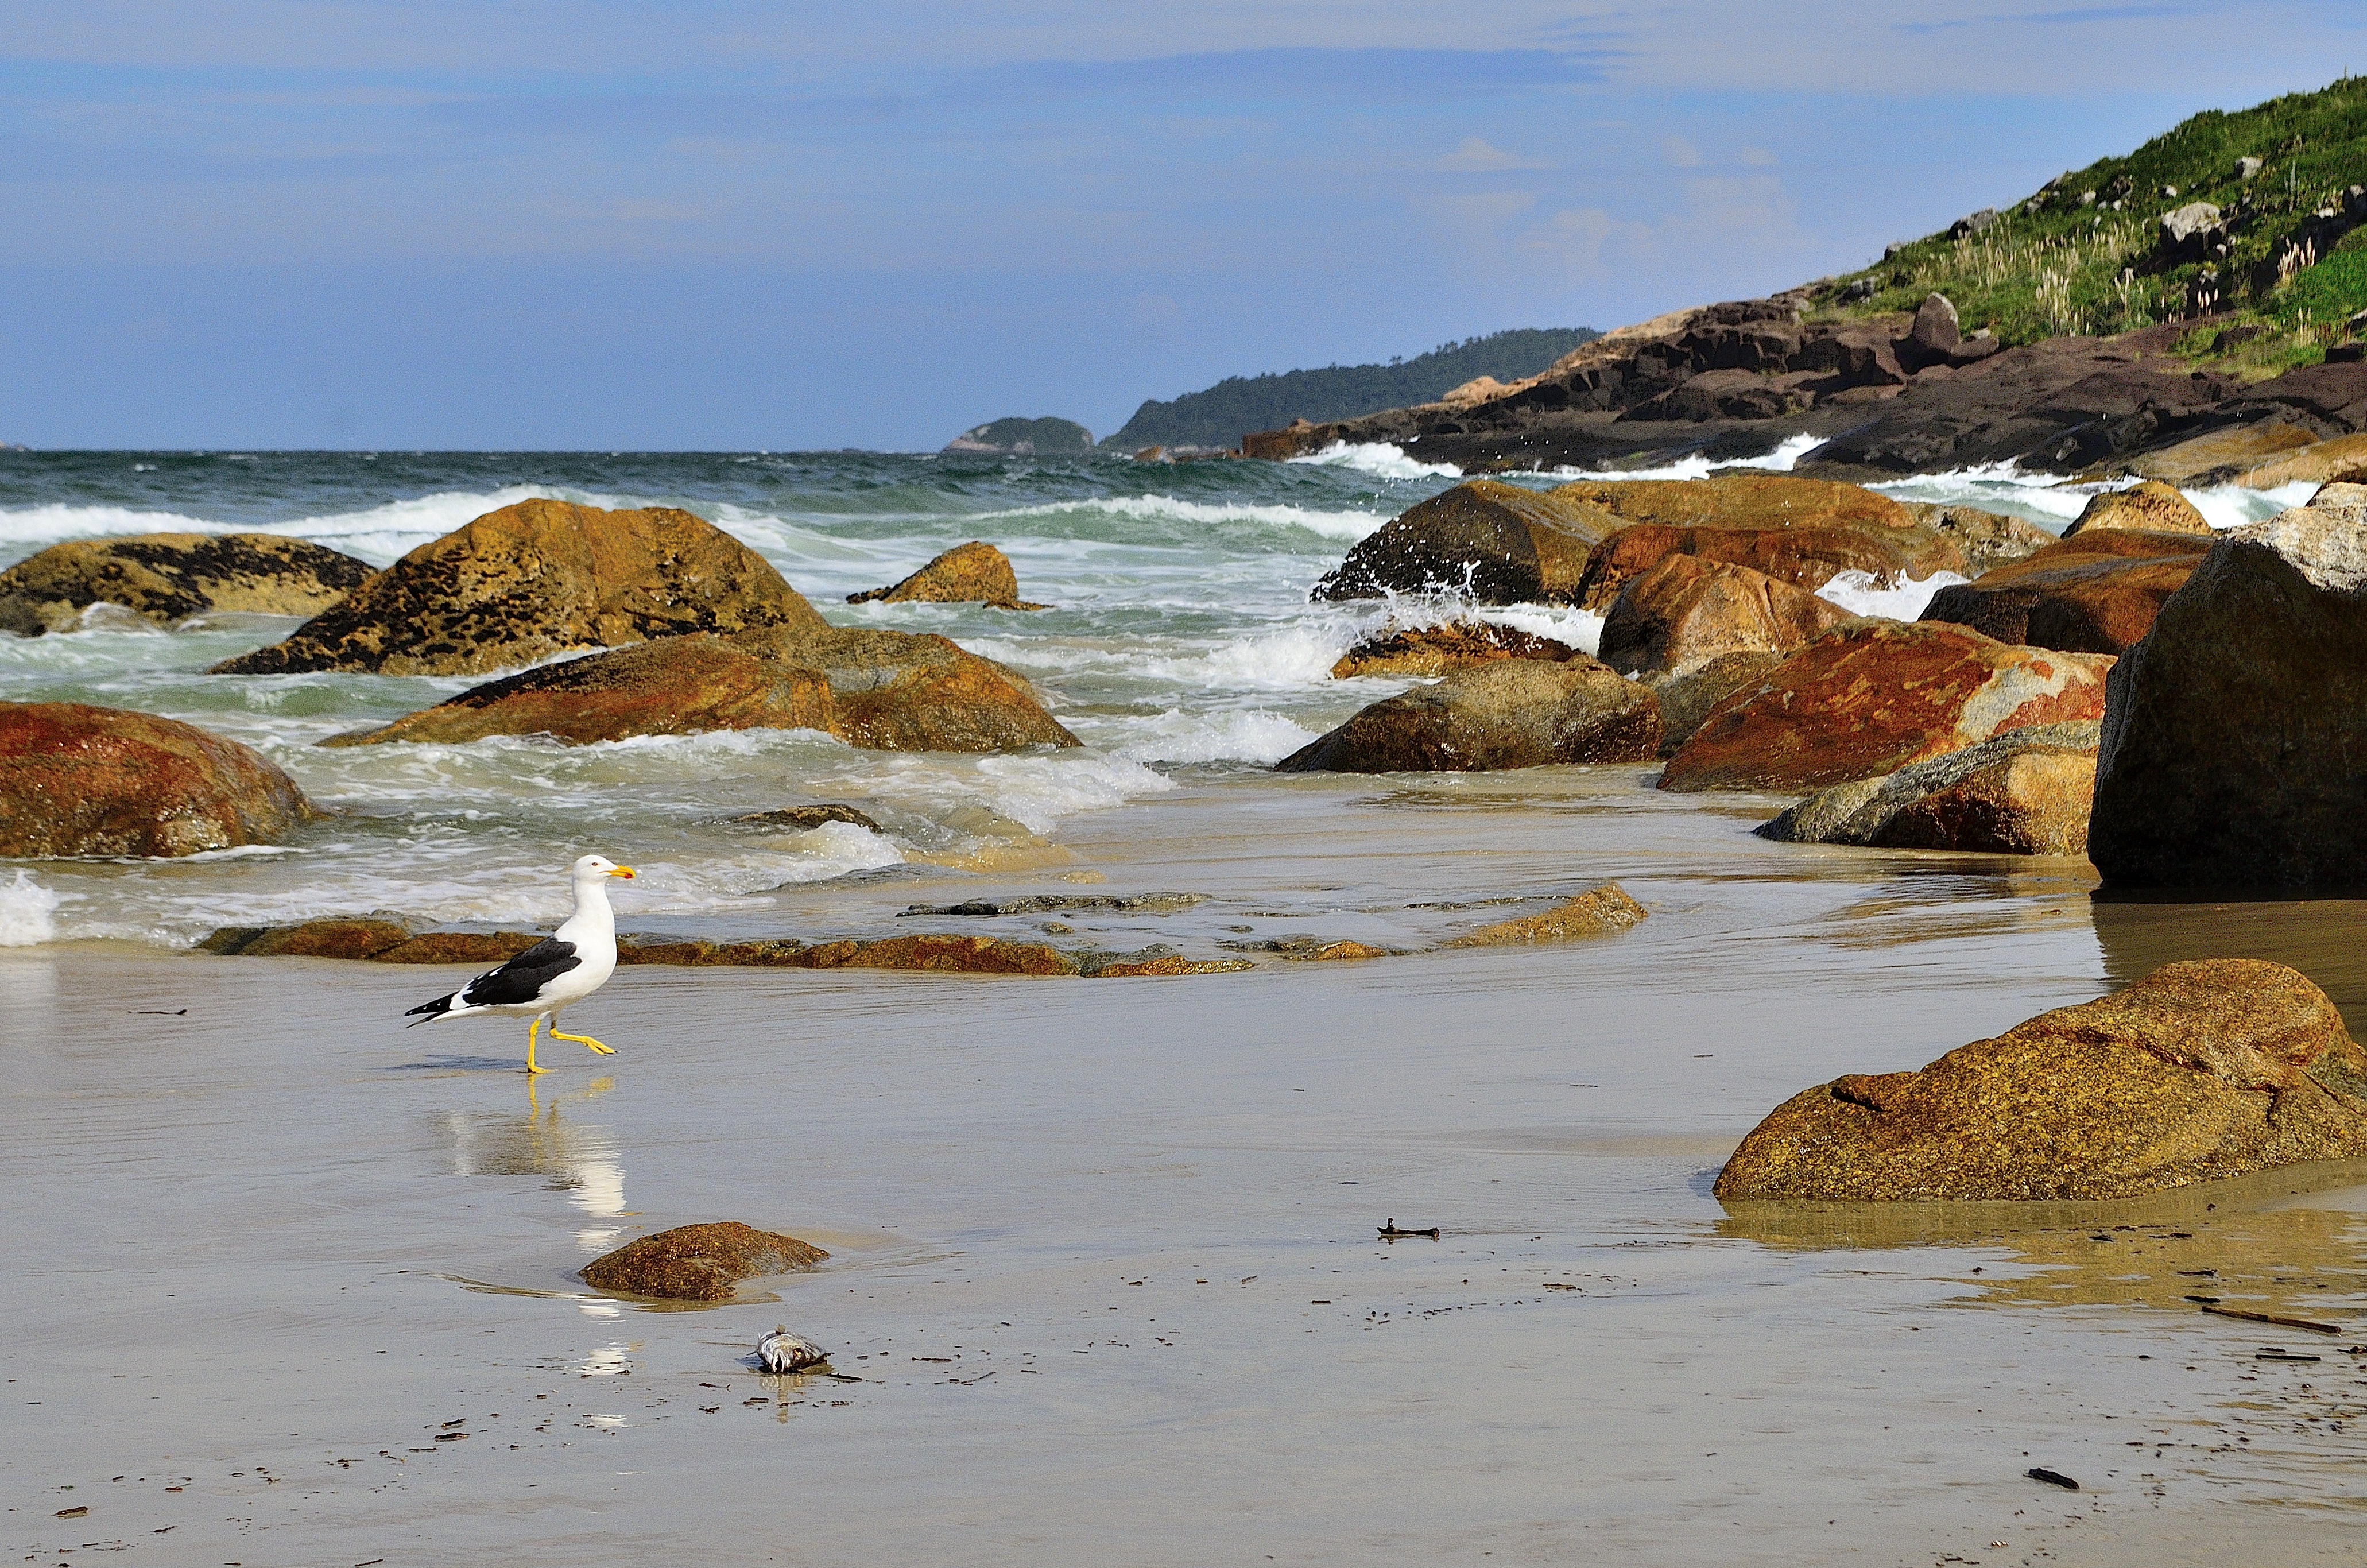
beach, landscape, sea, coast, water, nature, sand, rock, ocean, shore, wave, cliff, cove, reflection, bay, terrain, material, body of water, gaviota, florianopolis, santacatarina, br, gaivota, praiadosaquinho, saquinho, cape